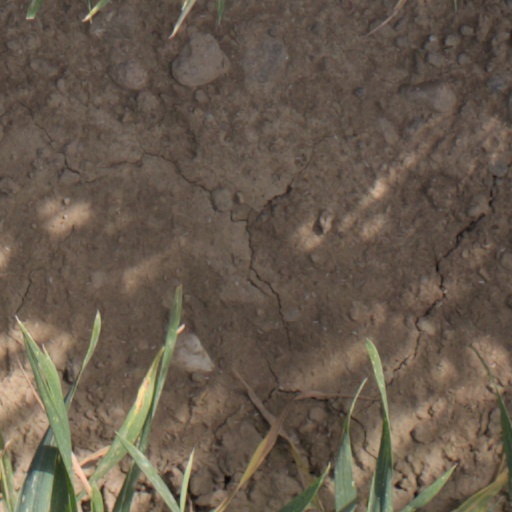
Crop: wheat